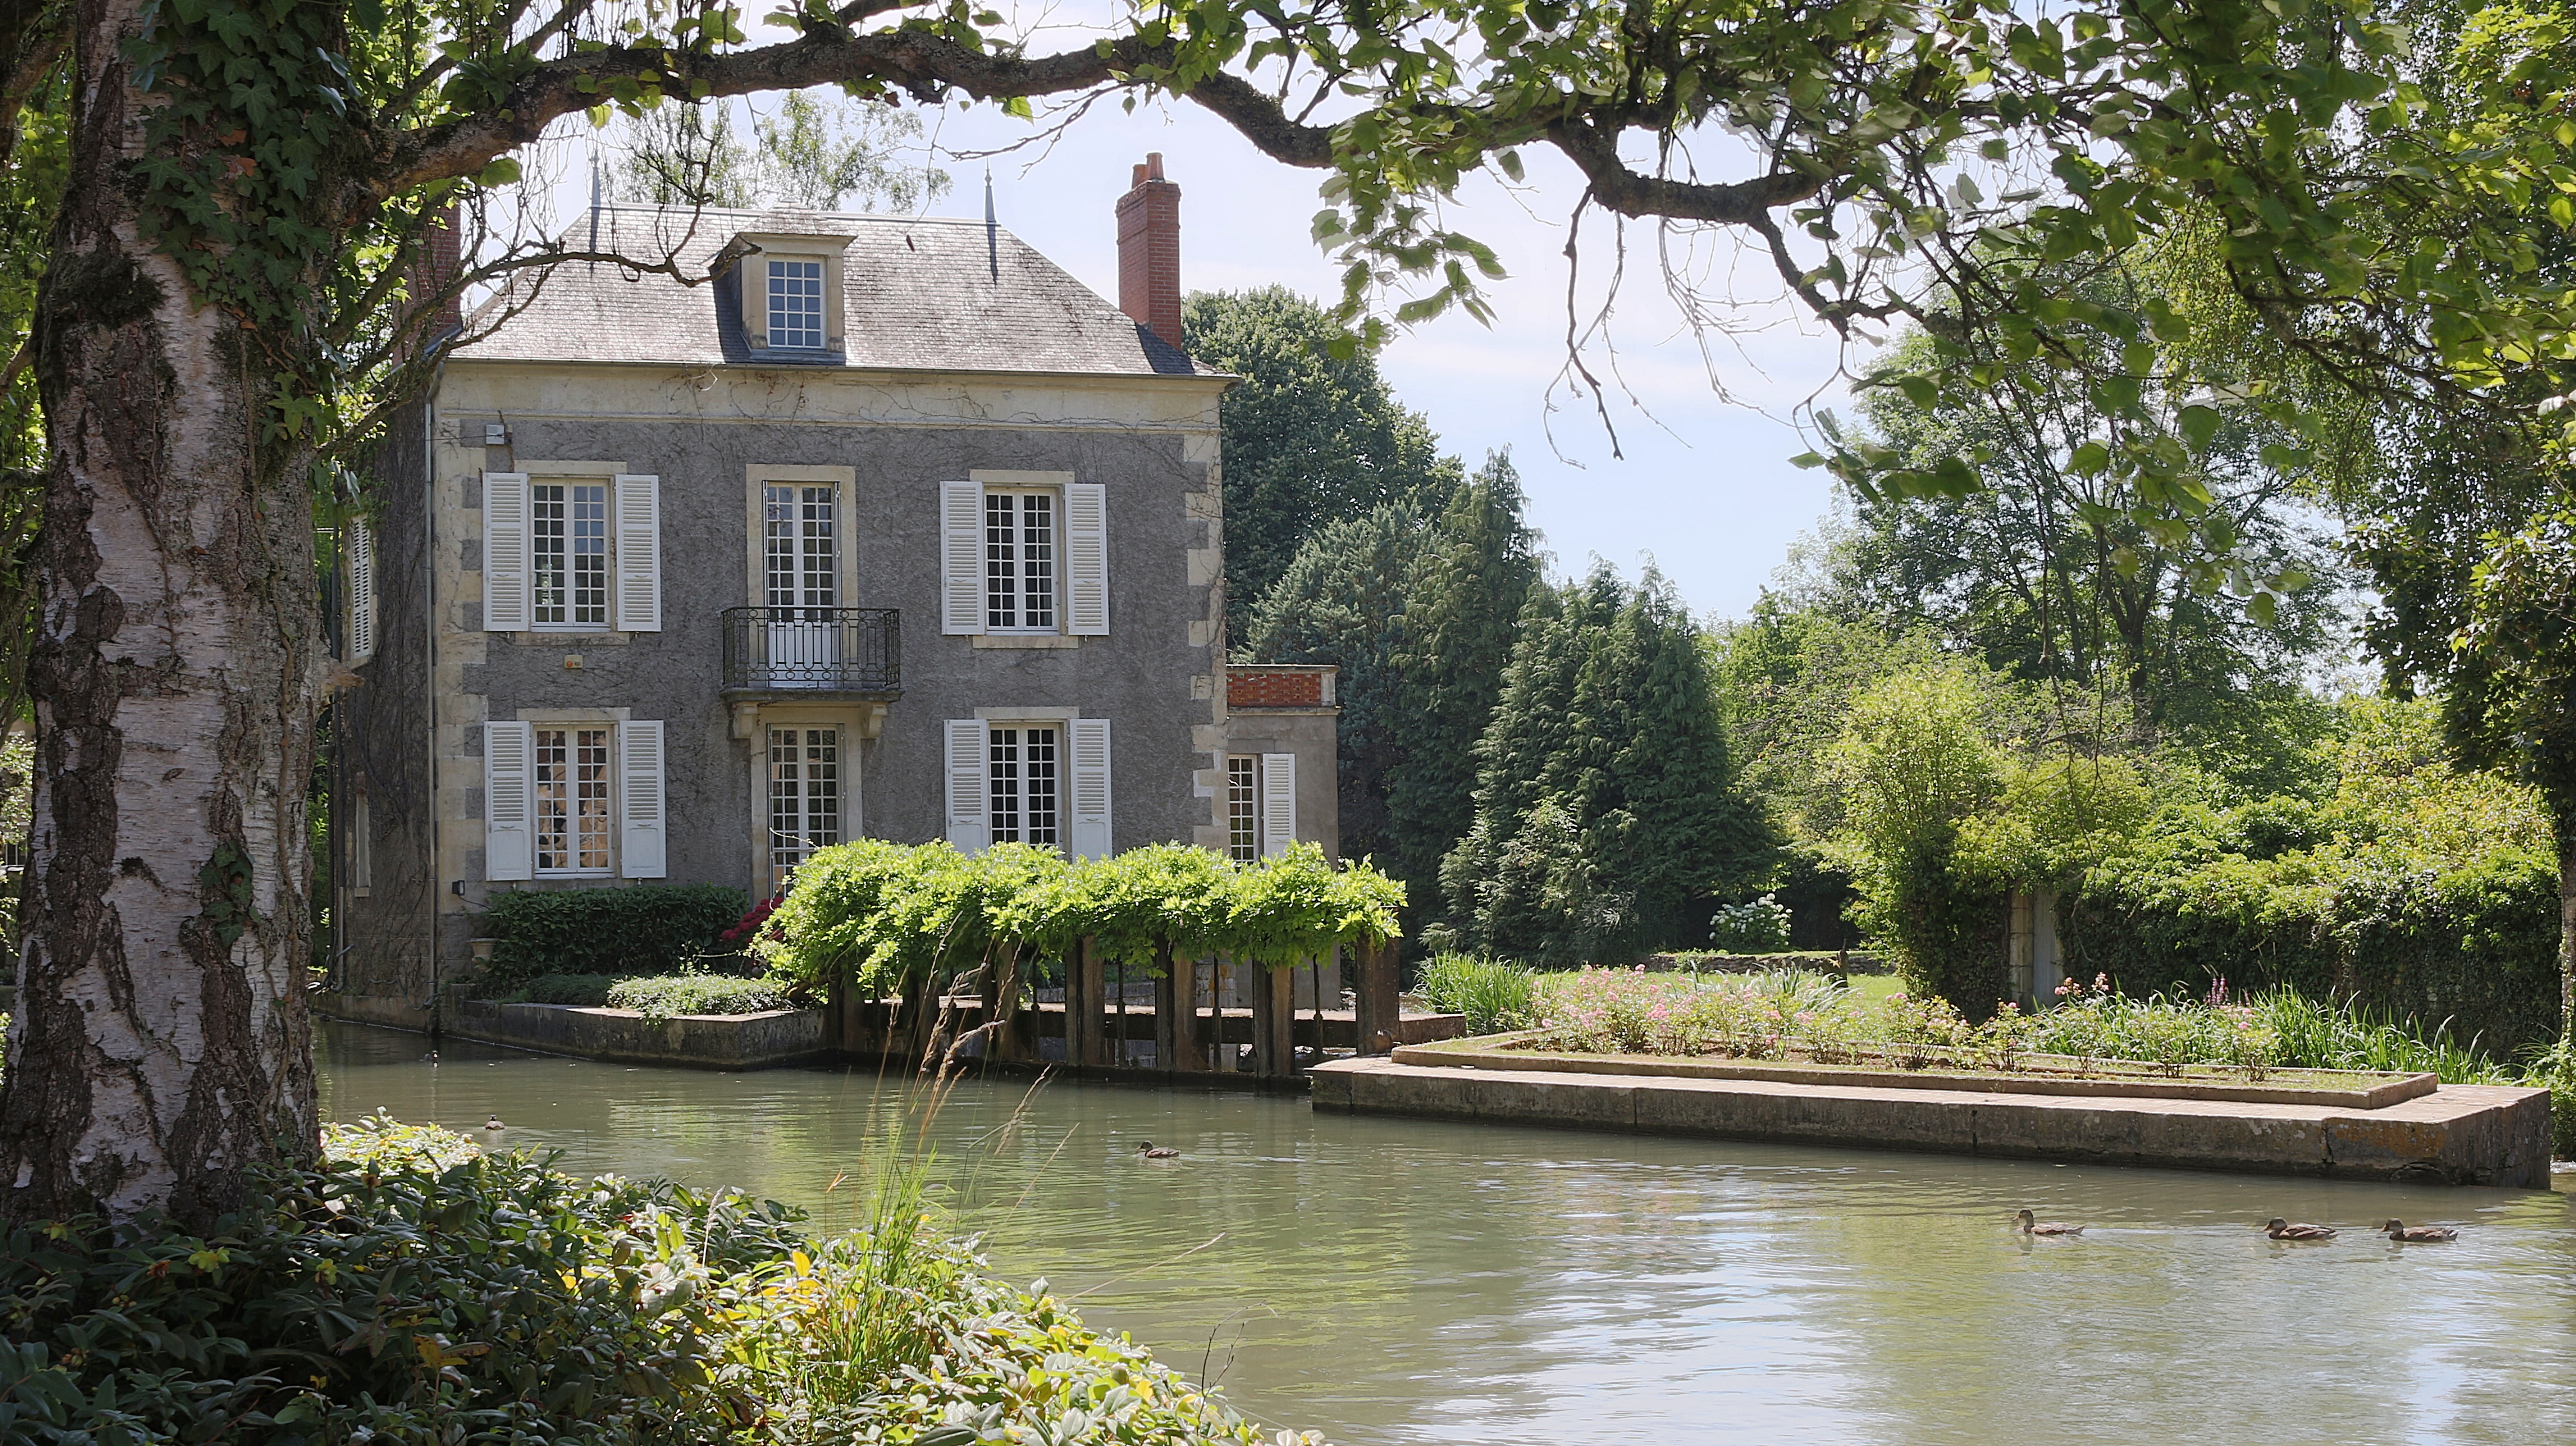
tree, water, house, building, chateau, home, river, canal, france, cottage, residence, property, garden, waterway, ducks, estate, moat, manor house, water courses, water castle